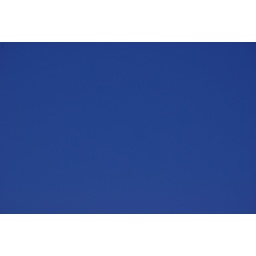
Not a cloud in the sky !!!!